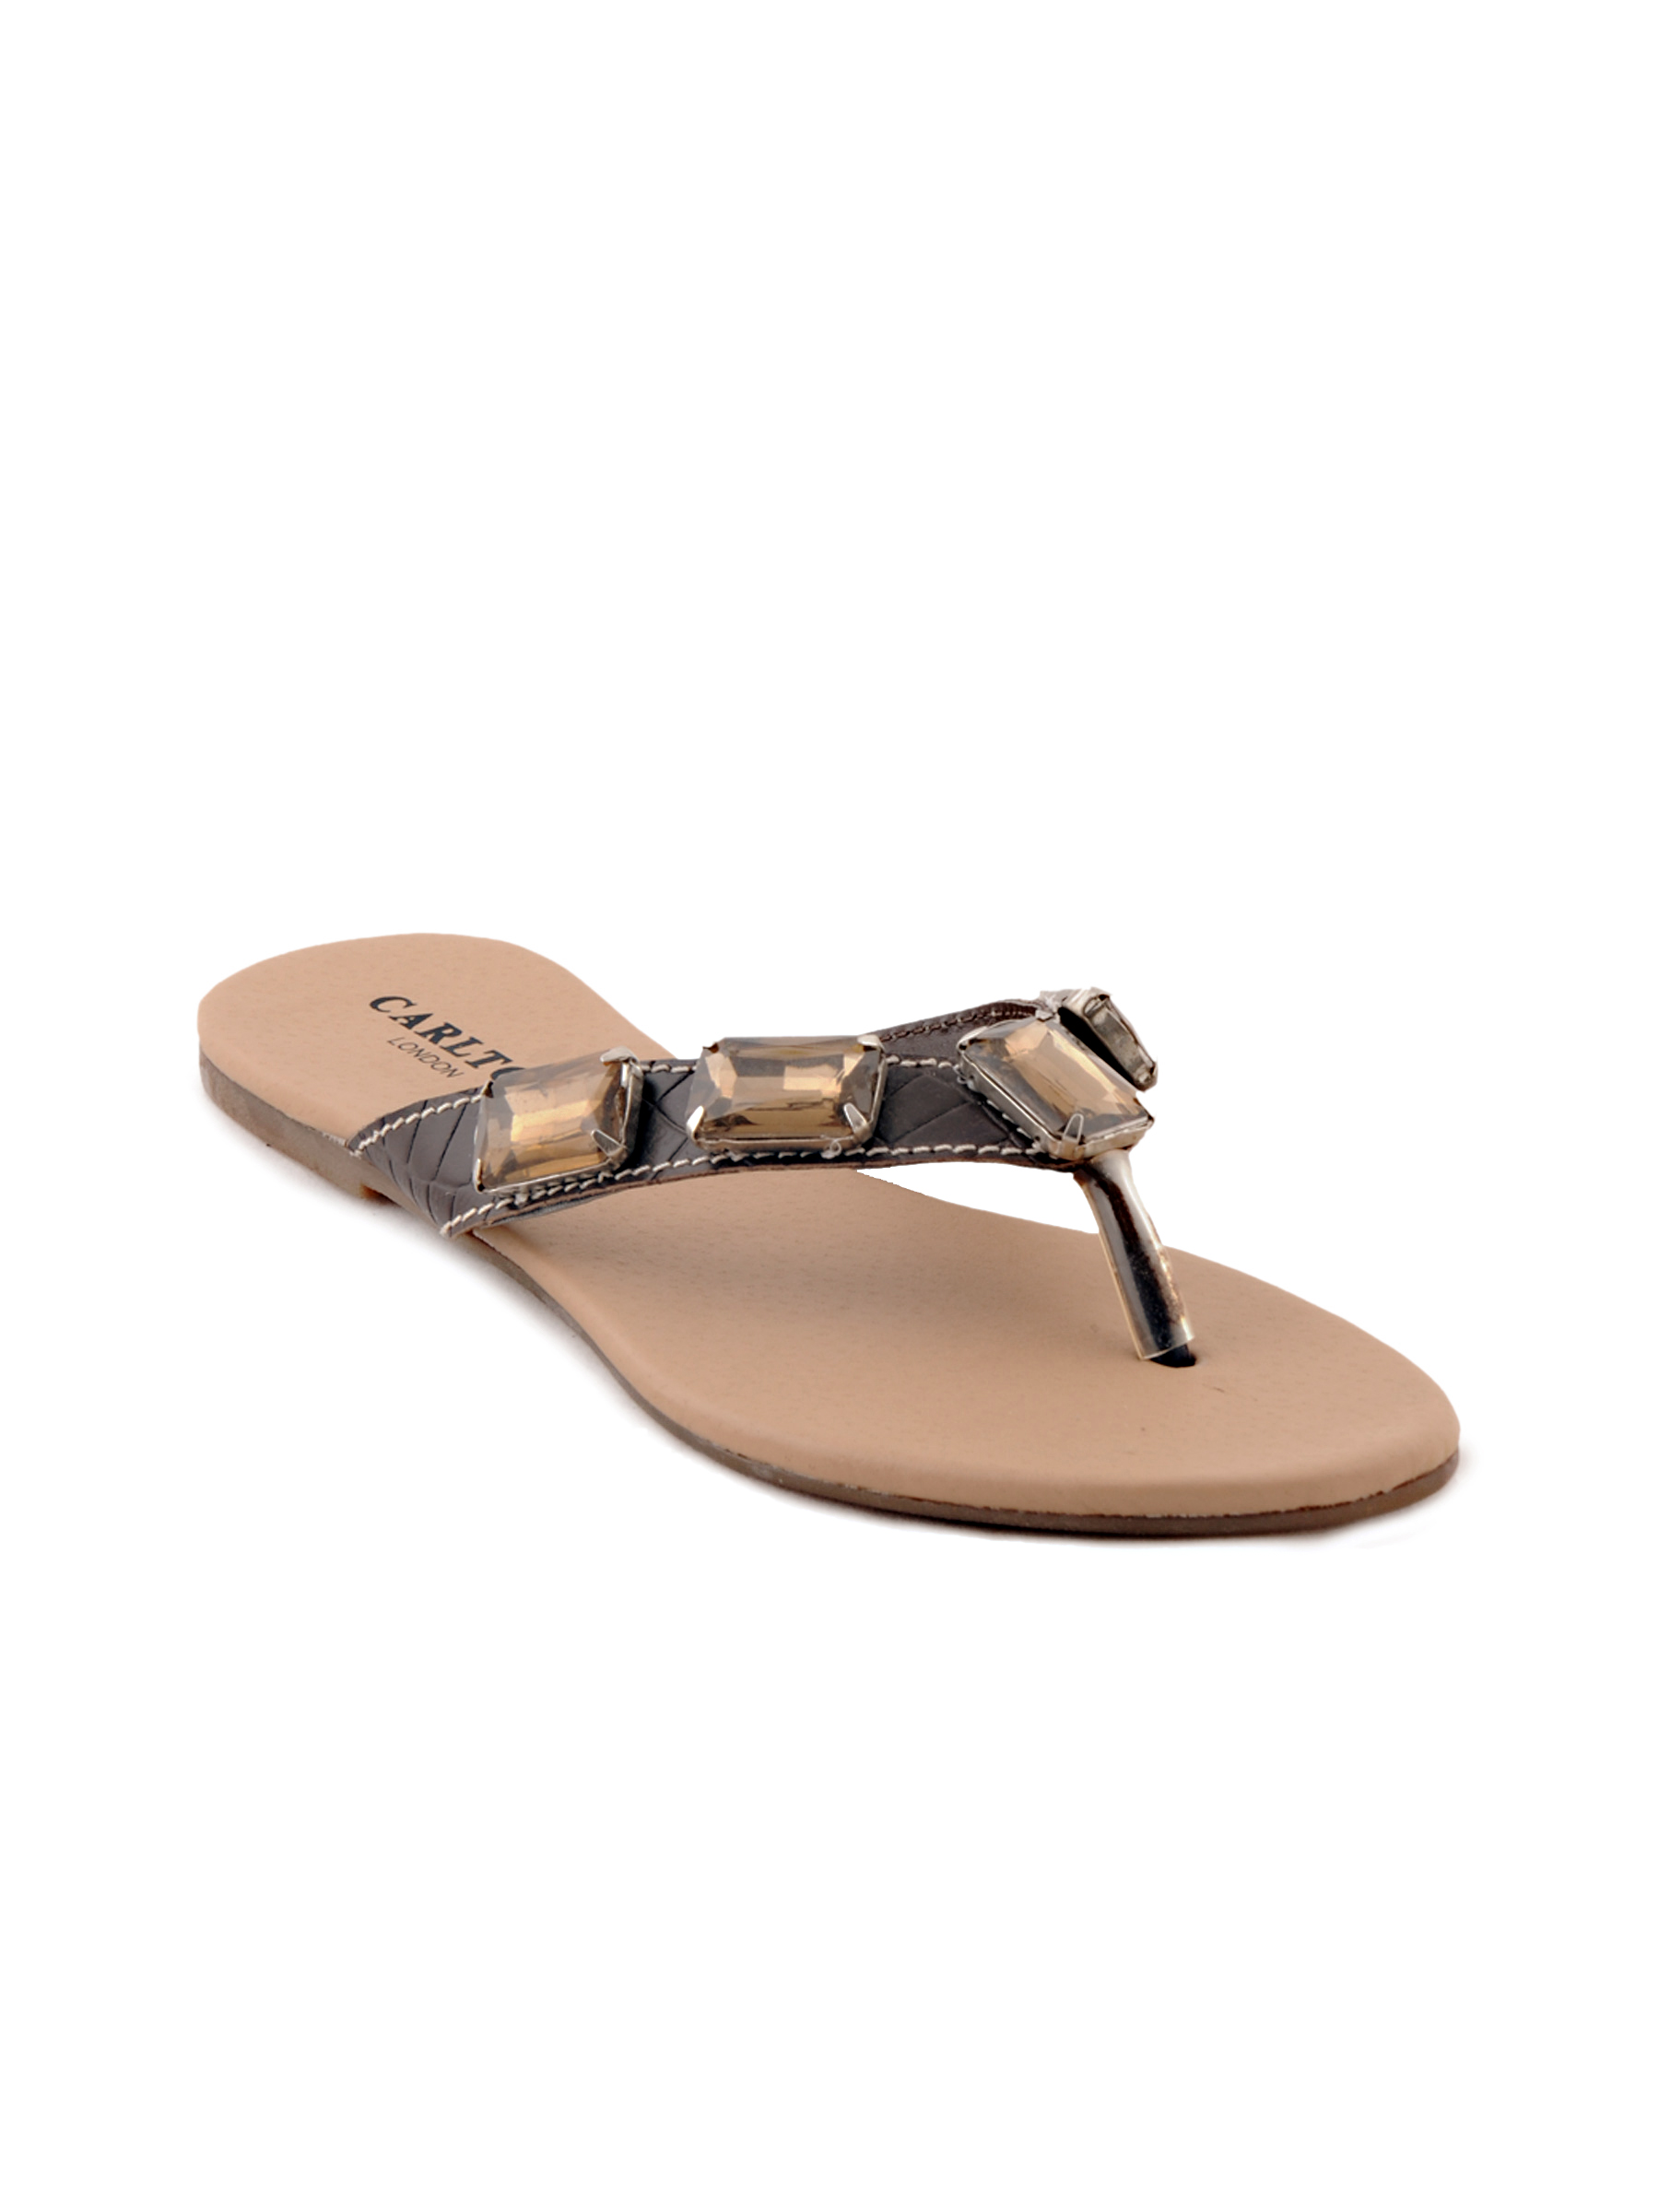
Carlton London Brown Flats
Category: Footwear / Shoes / Heels
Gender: Women
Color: Brown
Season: Fall 2011
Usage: Casual